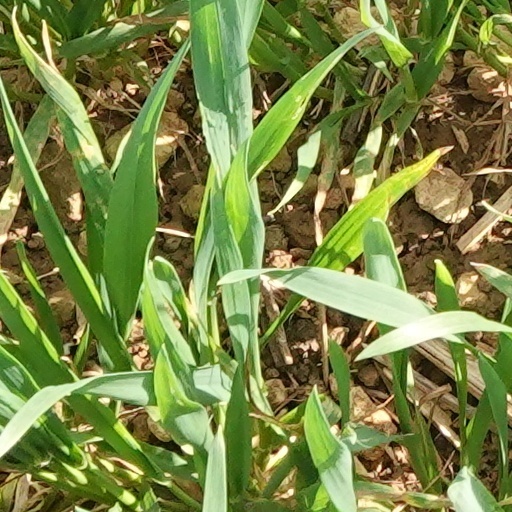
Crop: wheat